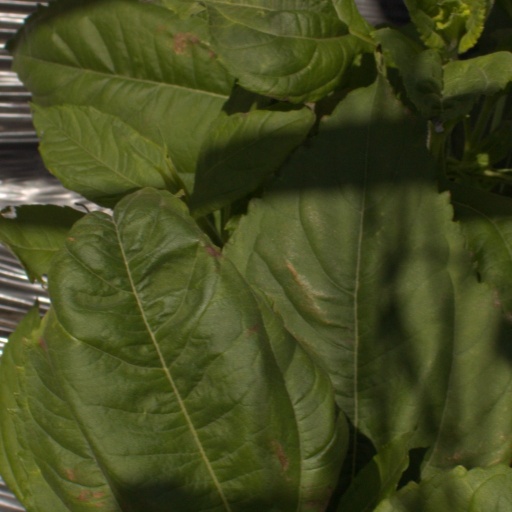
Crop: Jerusalem artichoke